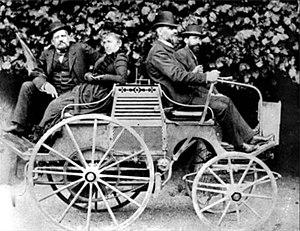
Cette page concerne l'année 1891 du calendrier grégorien.